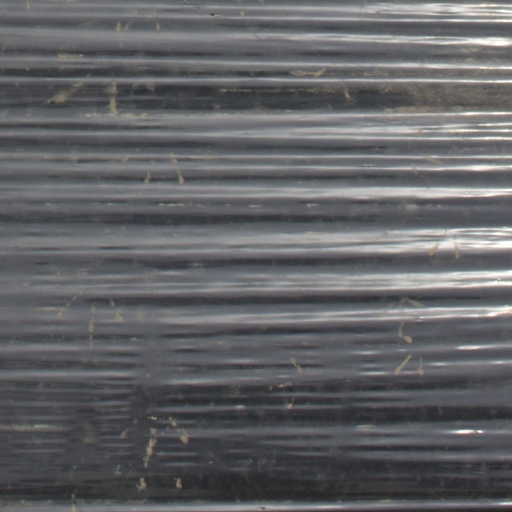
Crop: Jerusalem artichoke